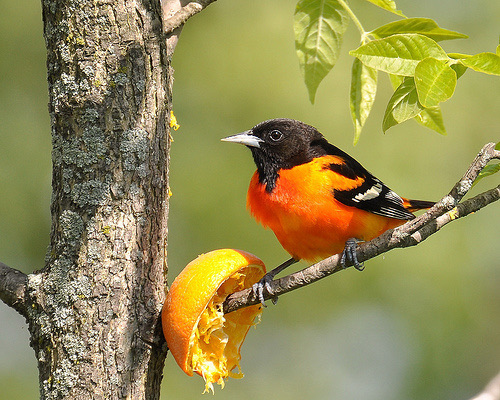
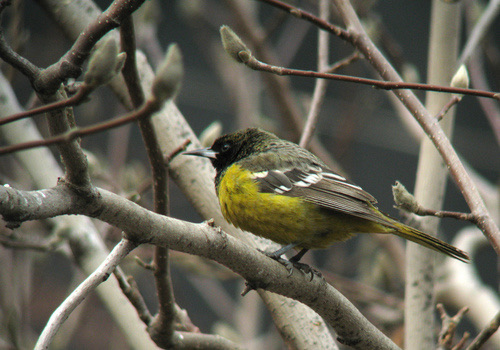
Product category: misc
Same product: yes